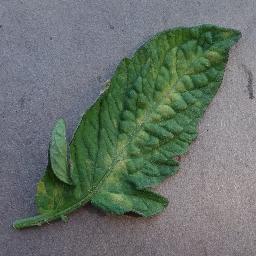
Label: Tomato___Leaf_Mold